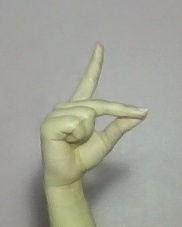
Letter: ta